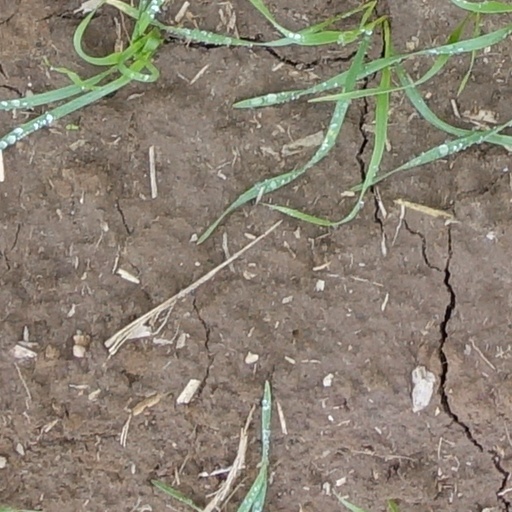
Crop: wheat